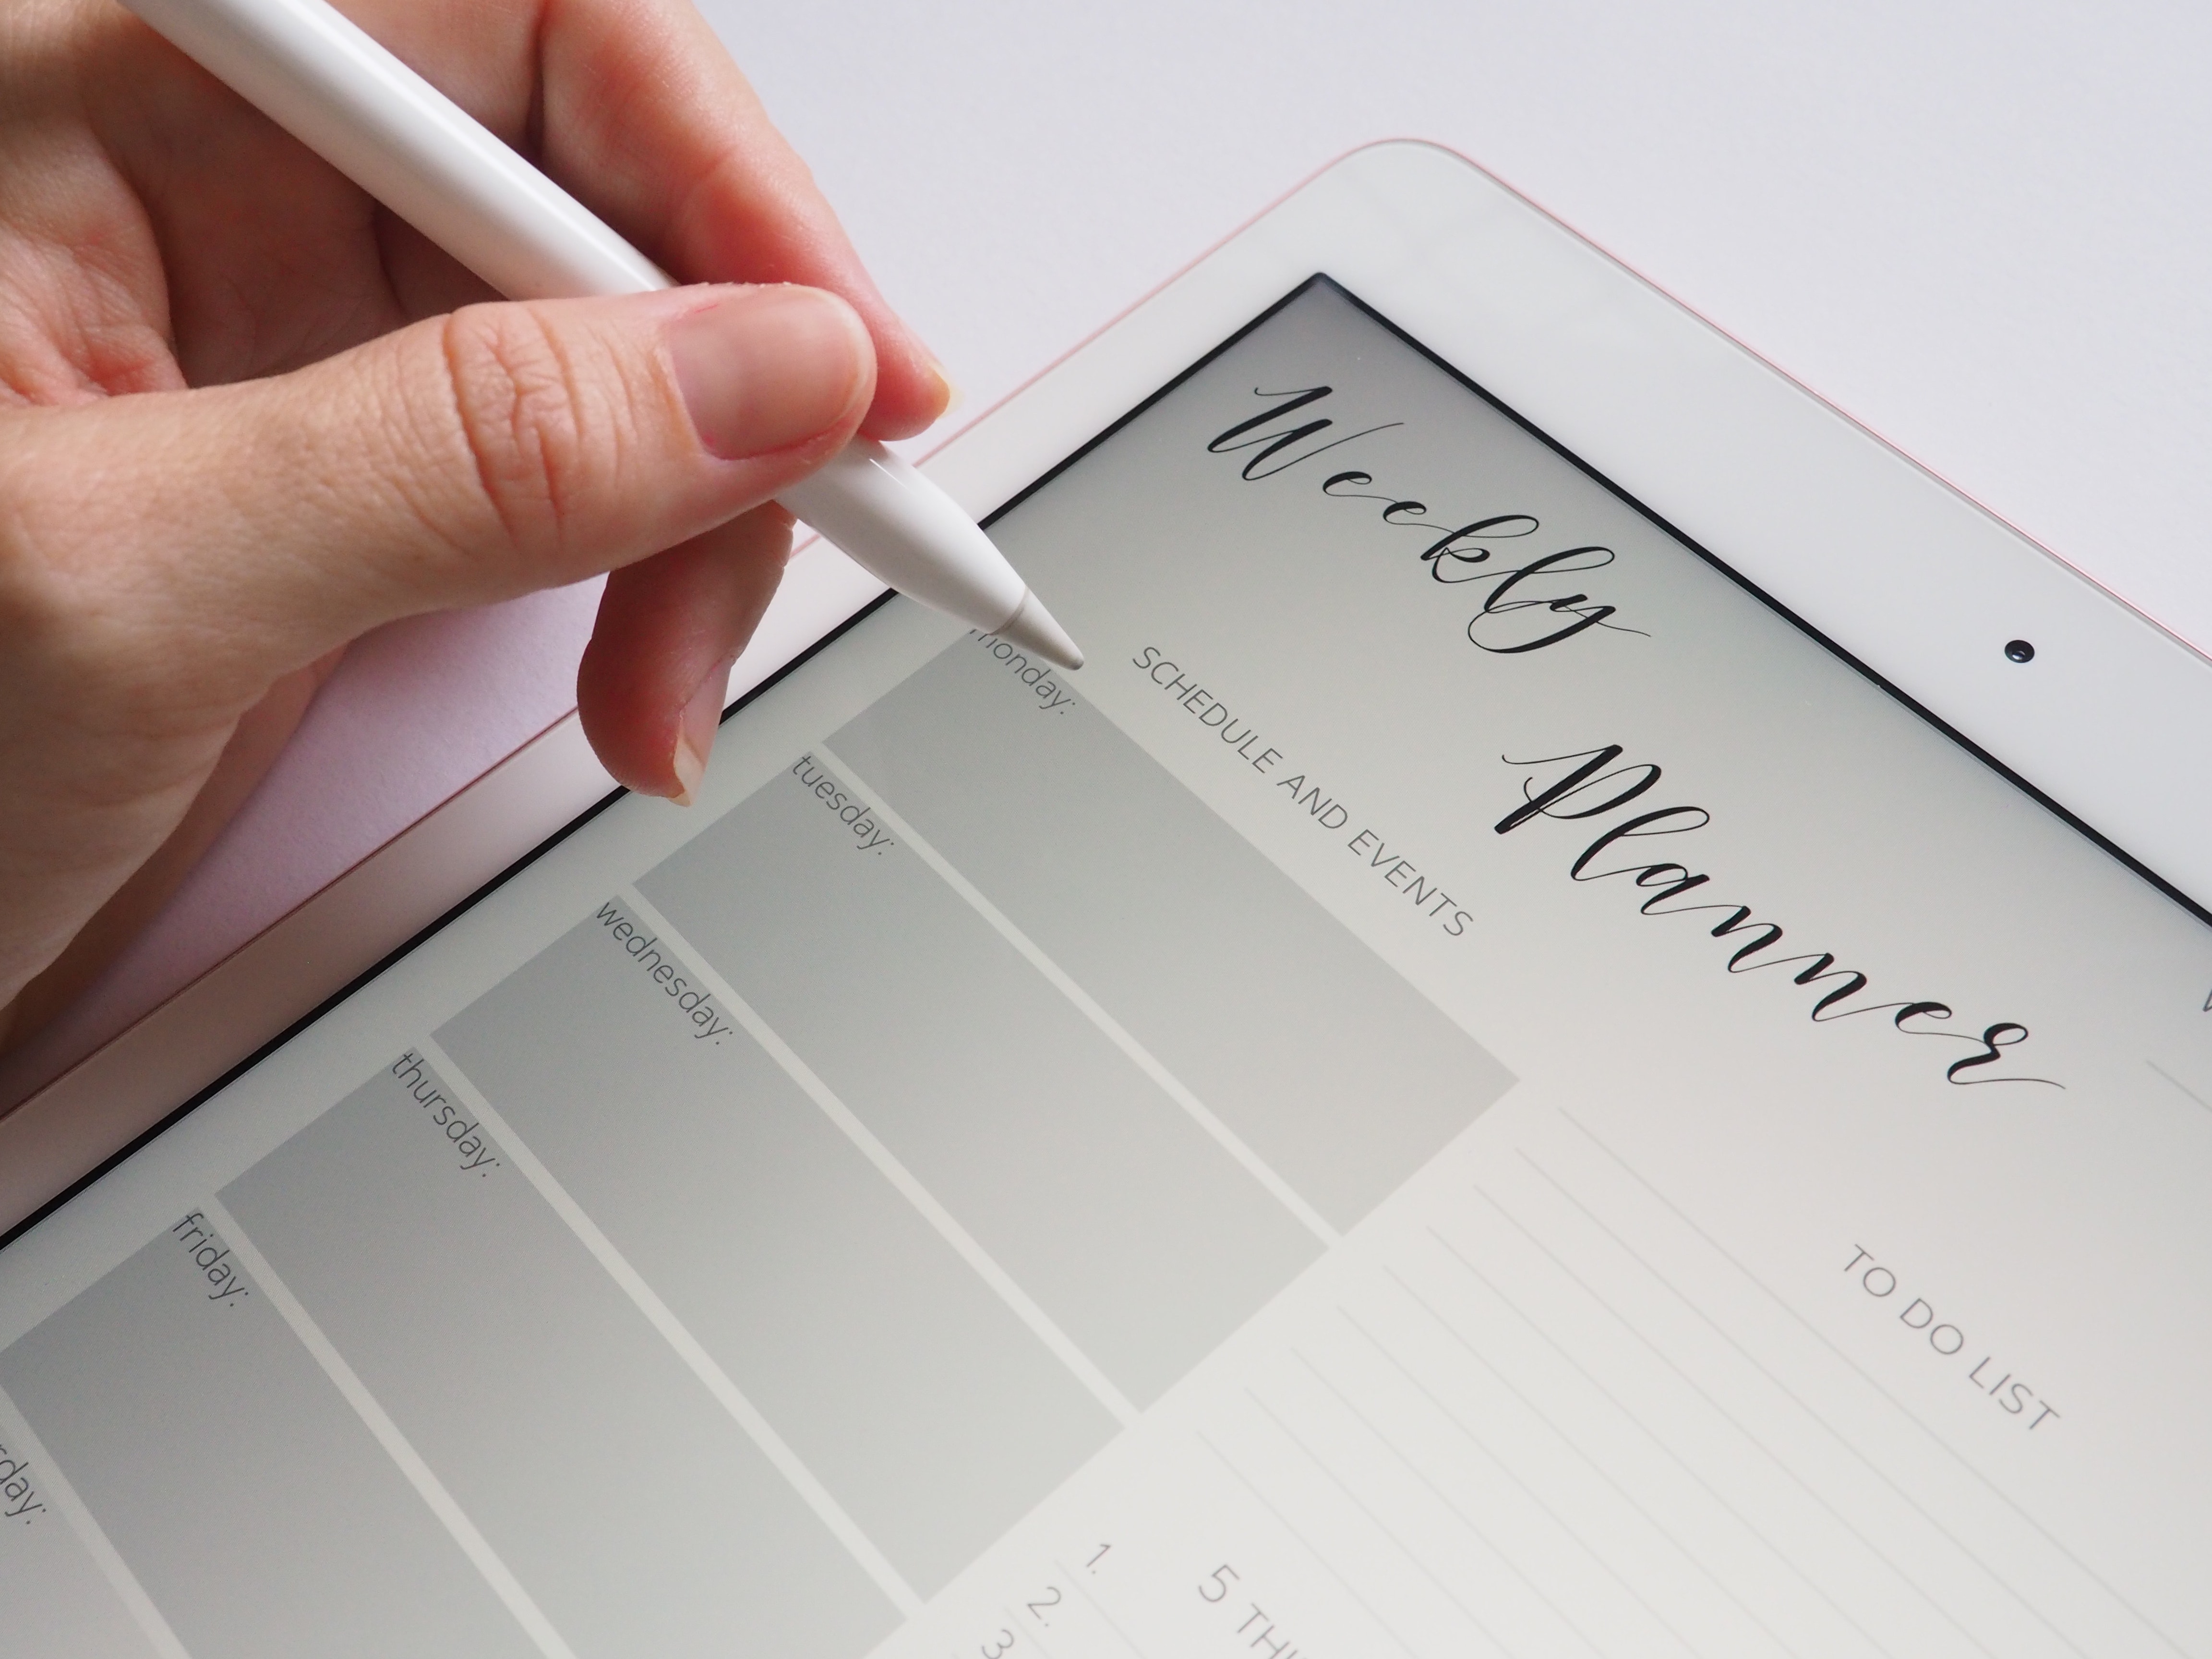
font, writing, brand